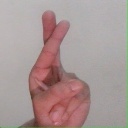
अक्षर: र